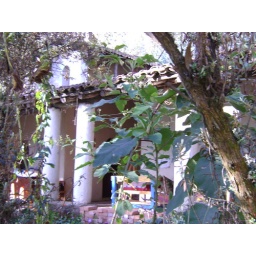
The hostal is pretty well surrounded by trees and flowers